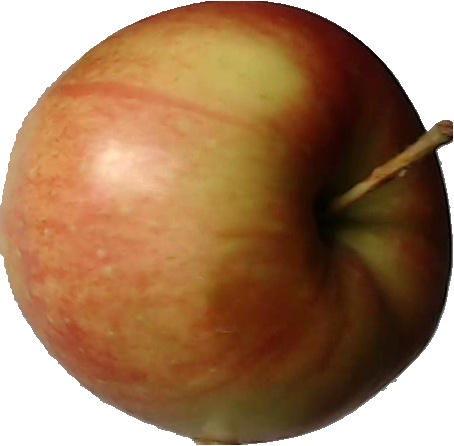
Label: apple_red_2